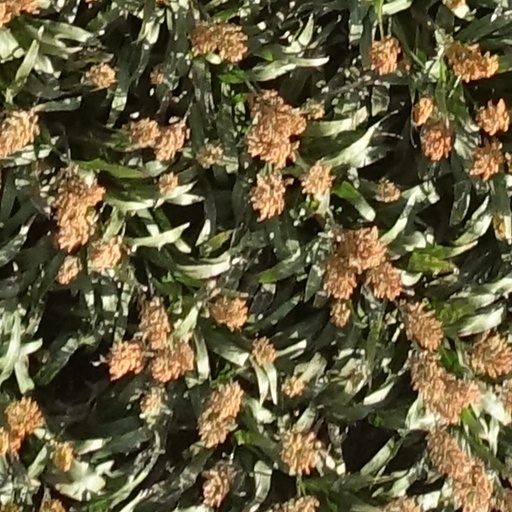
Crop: sorghum